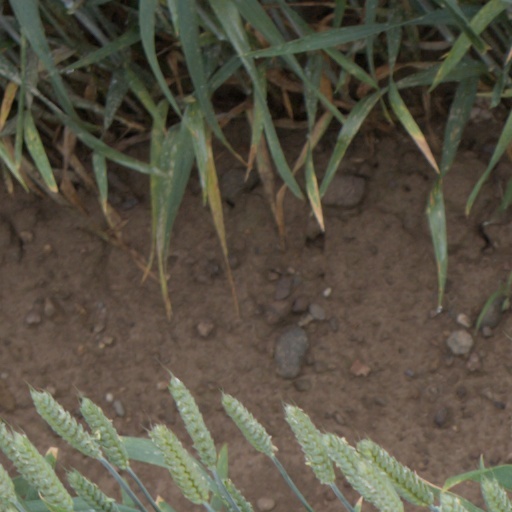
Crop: wheat